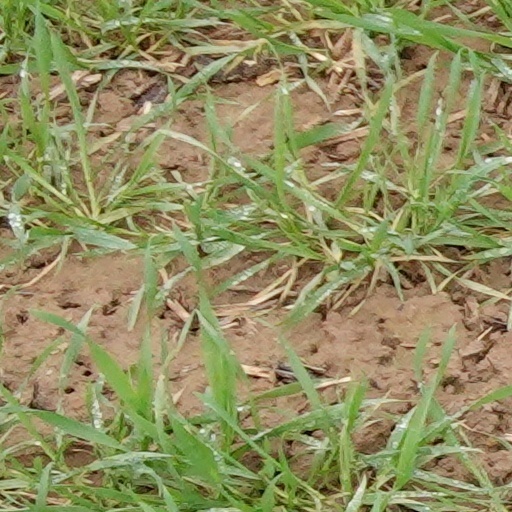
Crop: wheat